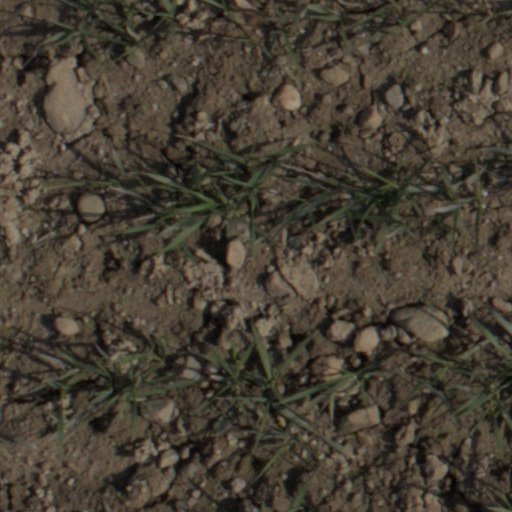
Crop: wheat